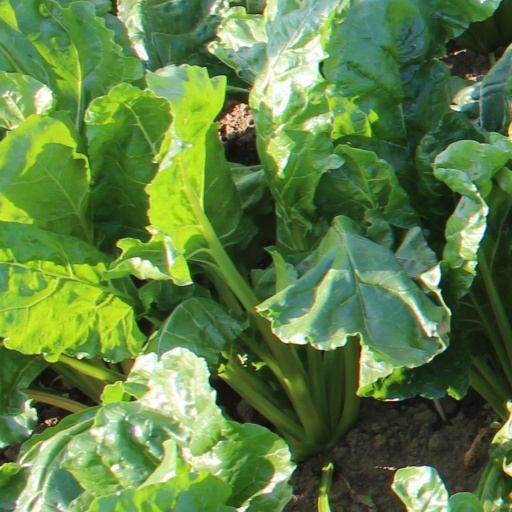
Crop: sugar beet